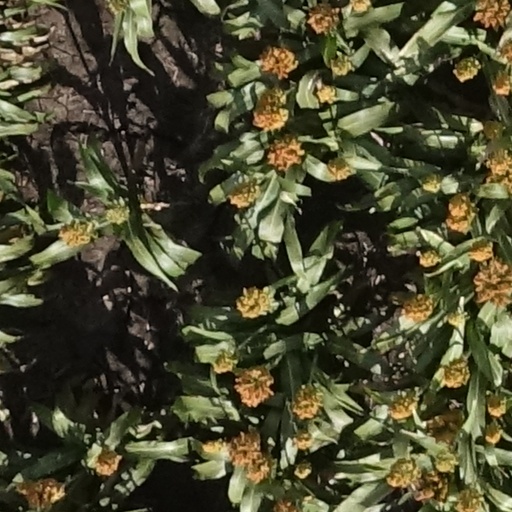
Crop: sorghum